TASCAM

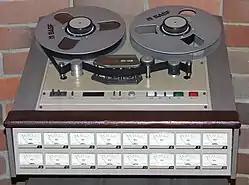
The TASCAM 85 16B analog tape recorder can record 16 tracks of audio on 1-inch (2.54cm) tape.

TASCAM started out as a research and development group to research how to use TEAC's recording technology in musician and recording studio products. The group was called TASC (TEAC Audio Systems Corp). The founders included Mr. K. Tani, one of the founders of TEAC-Japan and Dr. Abe, a senior TEAC-Japan engineer. In 1971 TASCAM (TASC AMerica Corp.) was founded to distribute TASC products in the U.S. It also conducted additional market research in the US for the Japanese parent company. The company's first headquarters was at 5440 McConnell Avenue in Los Angeles. In 1974 it moved its headquarters to 7733 Telegraph Road, Montebello, California.